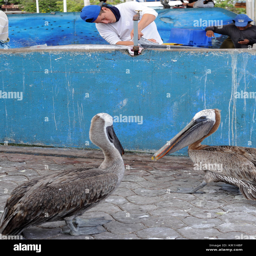
biological species await their share in the fish market .